Sho Kawamoto

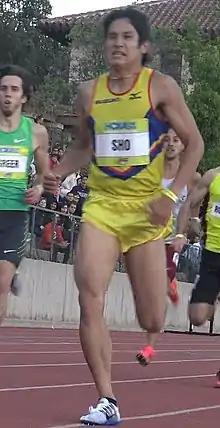

is a Japanese middle-distance runner competing primarily in the 800 metres. He represented his country at the 2016 Summer Olympics without advancing from the first round. In addition, he won the bronze medal at the 2015 Asian Championships.